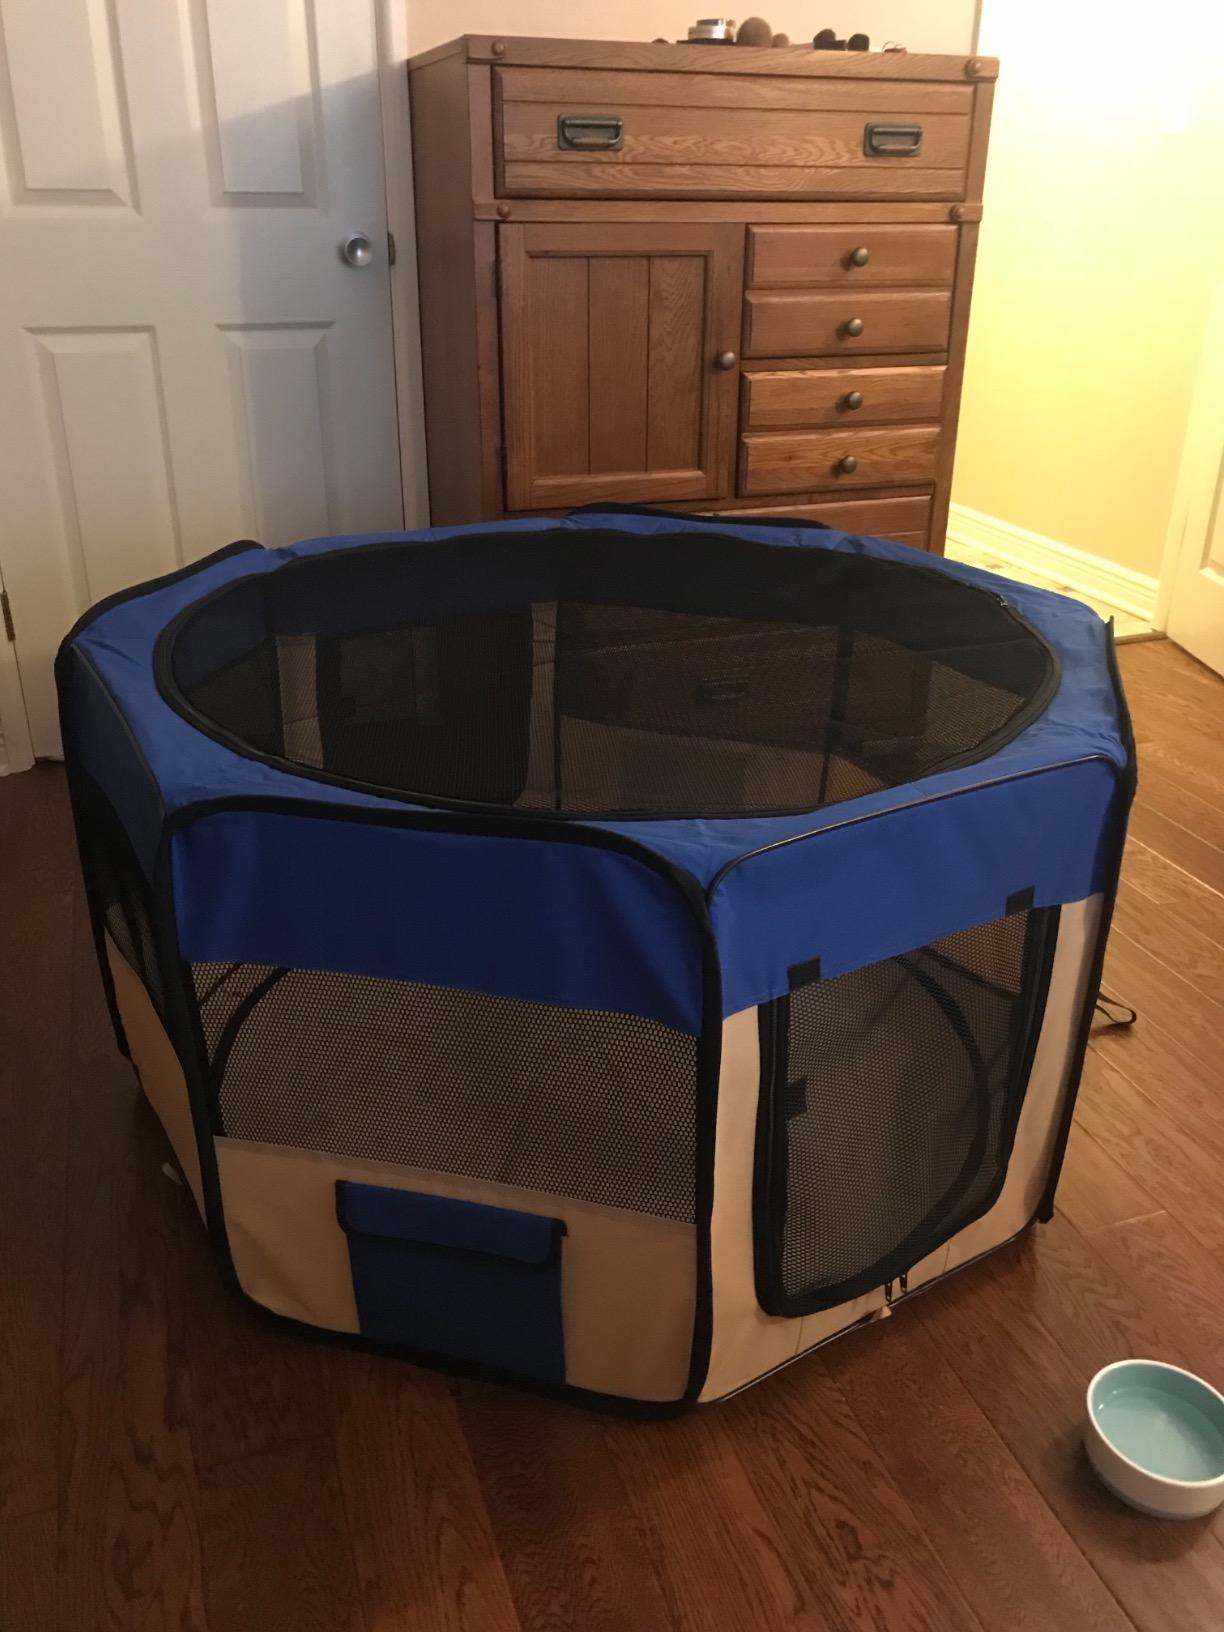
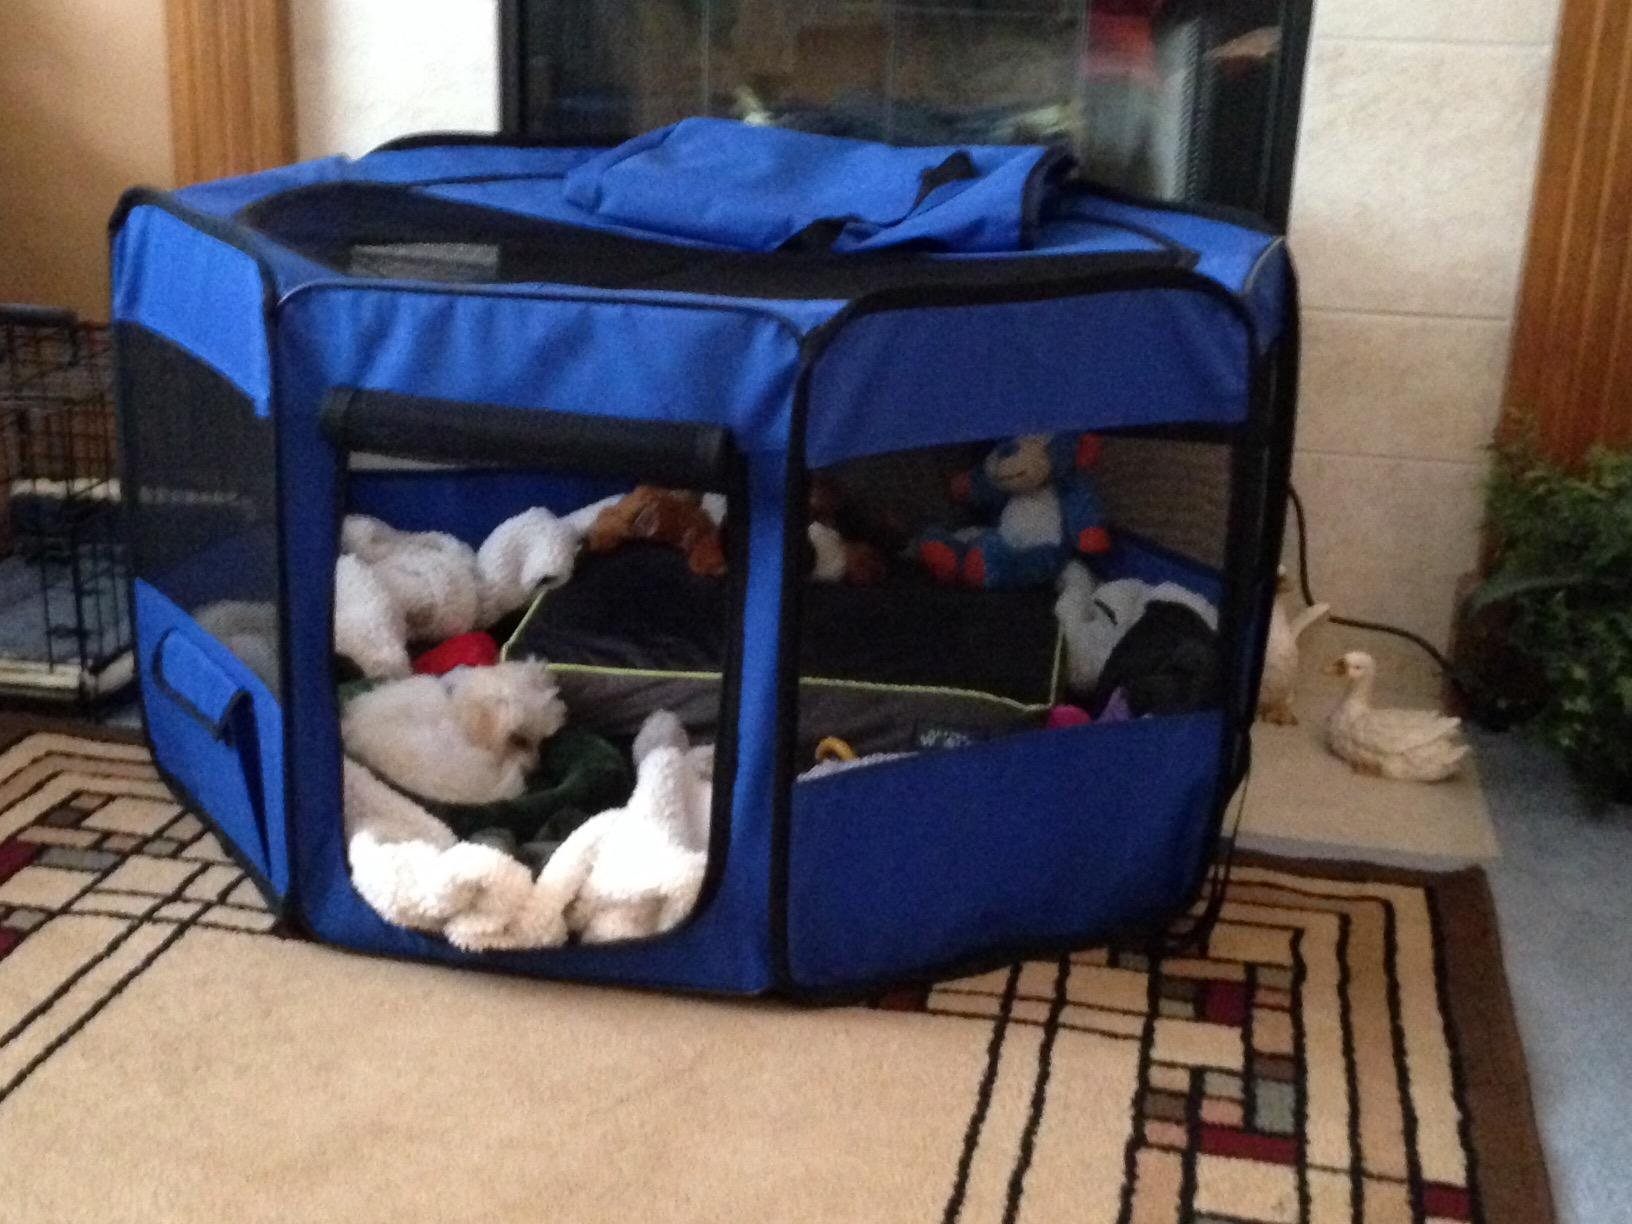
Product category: items_kennel
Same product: no